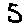
Label: 5